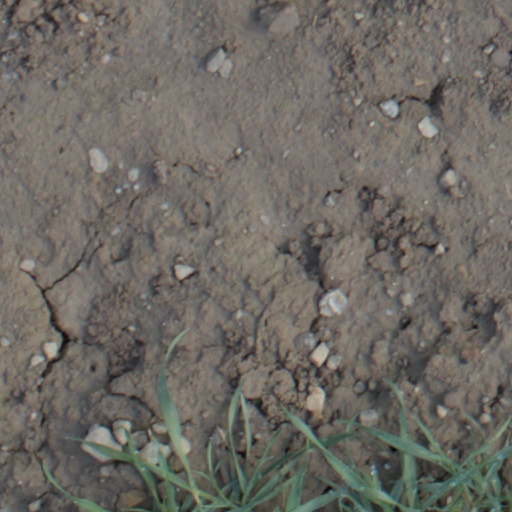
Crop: wheat